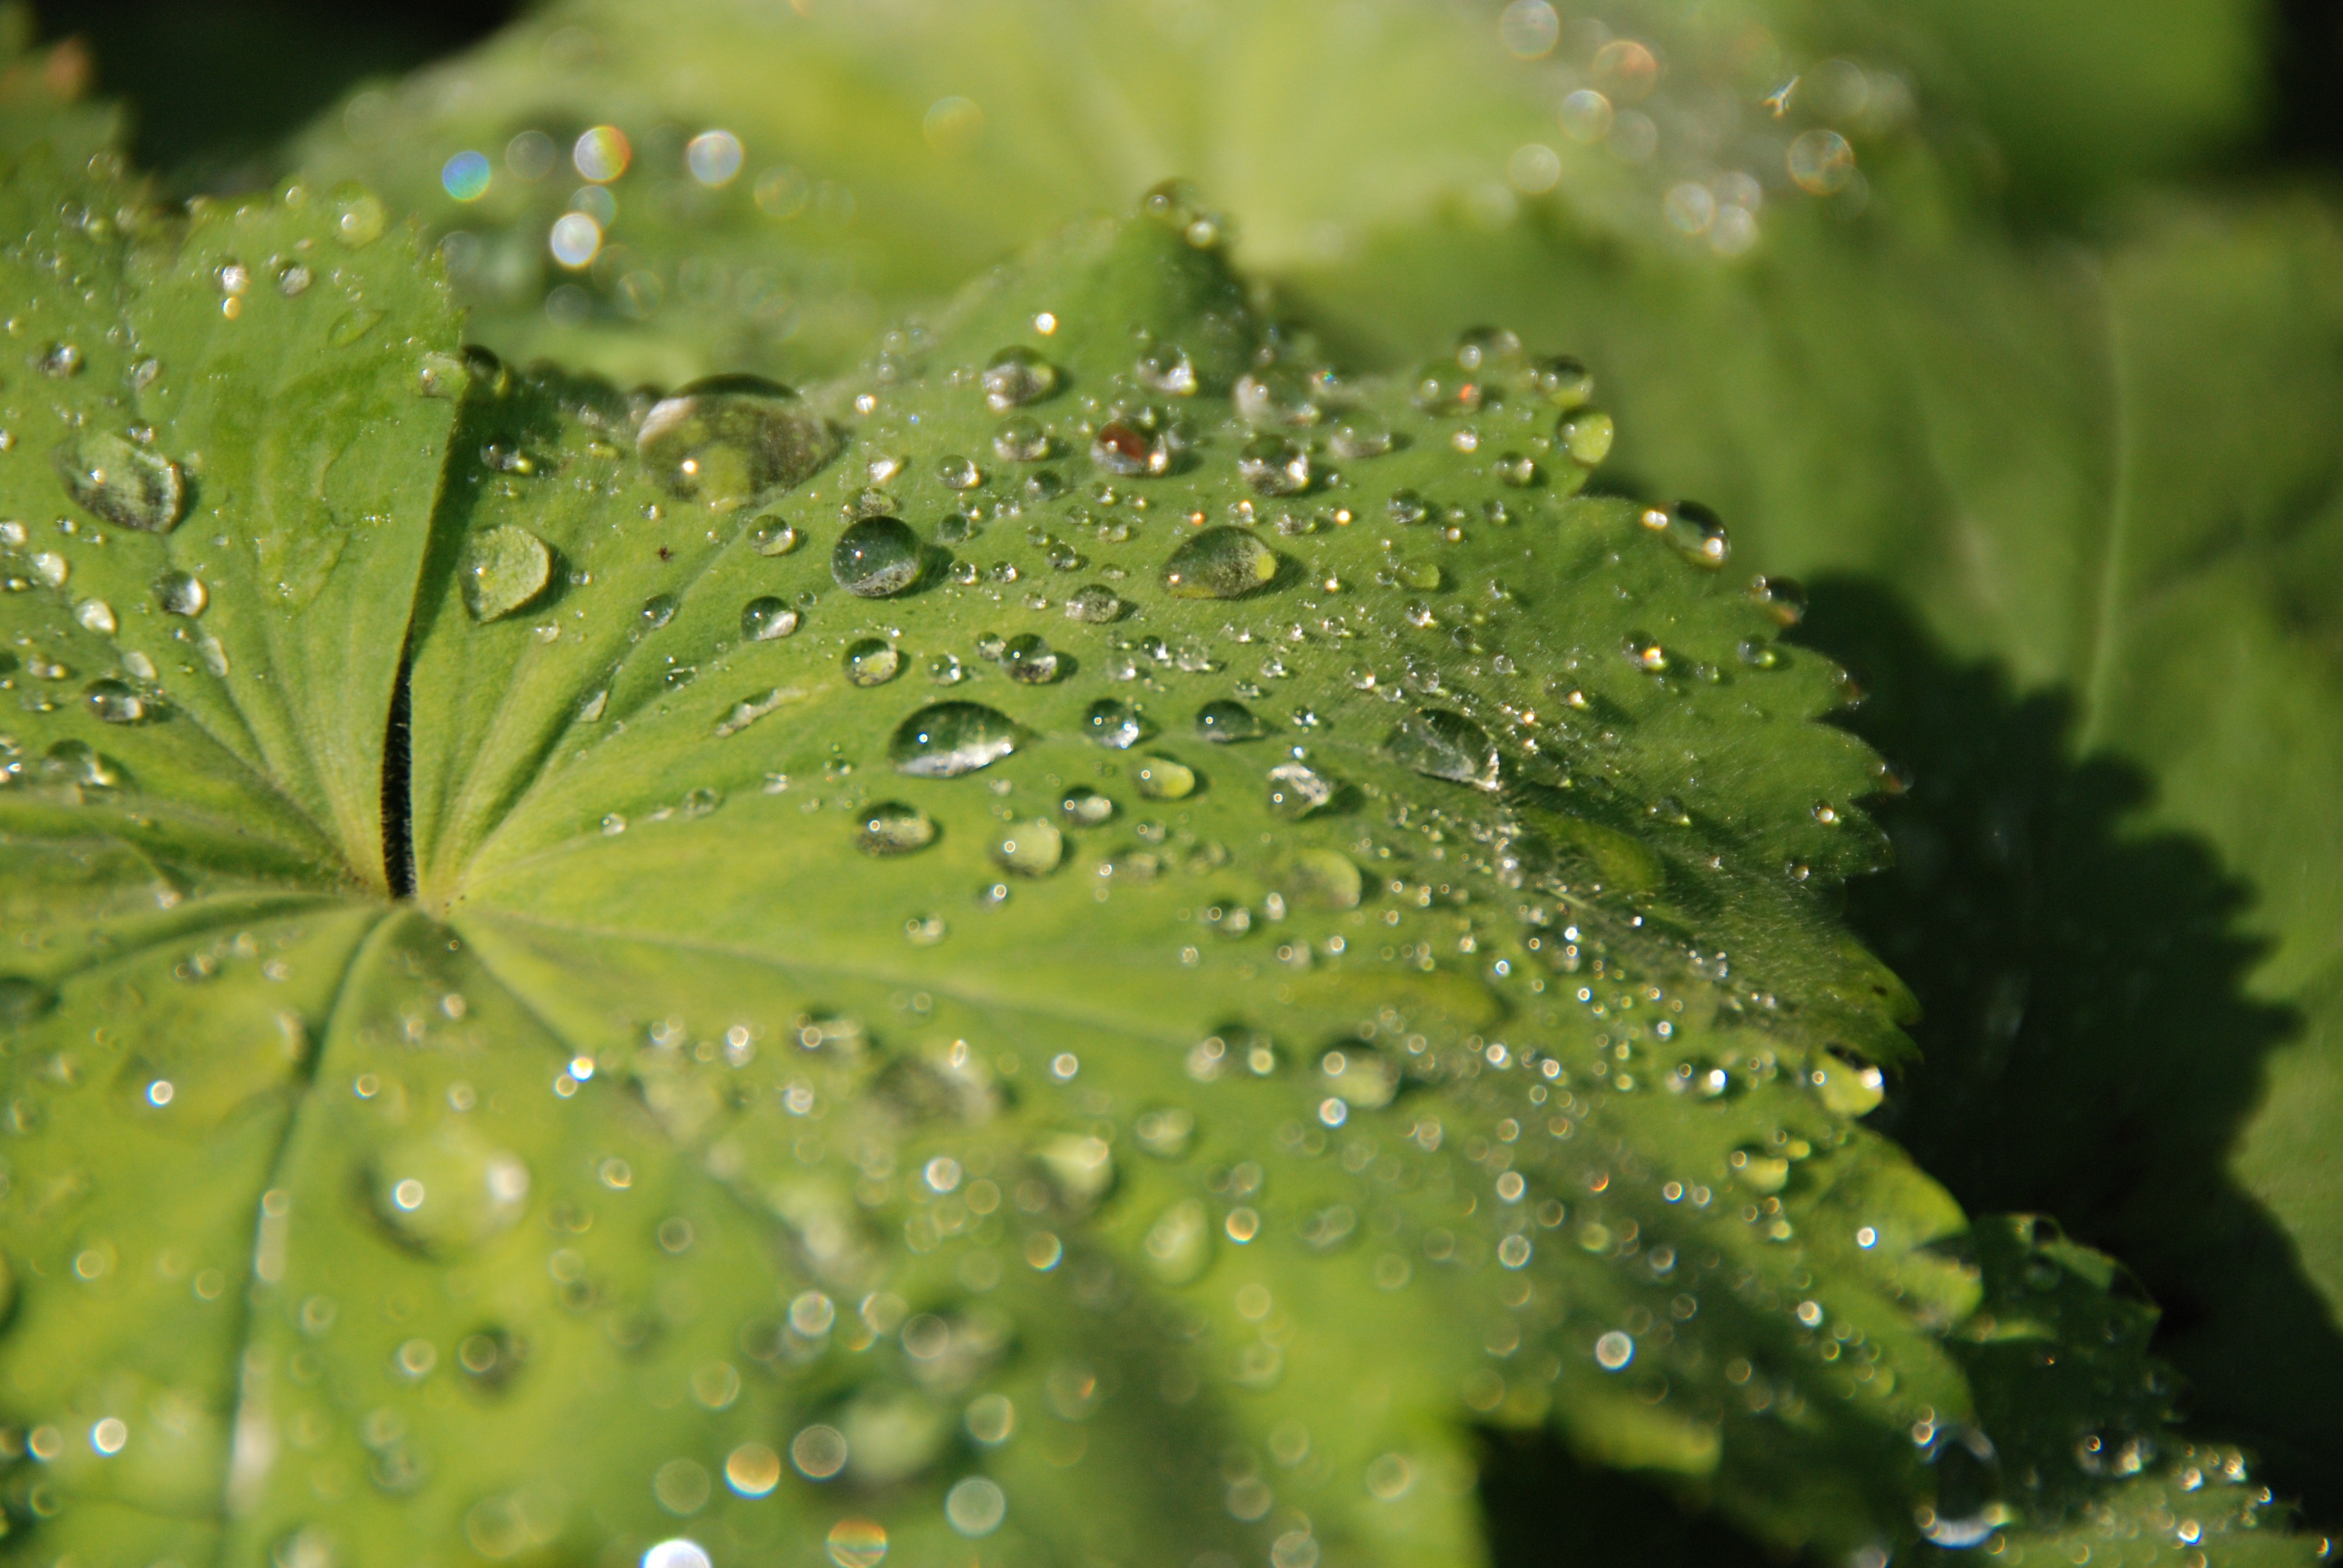
water, nature, drop, dew, plant, leaf, flower, wet, green, botany, flora, close up, rosa, moisture, drops of water, macro photography, annual plant, plant stem, land plant